Bontnewydd Palaeolithic site

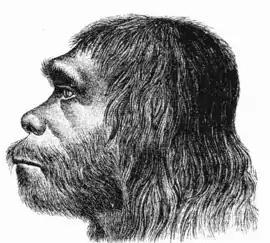
Neanderthal from the period

Bontnewydd was excavated from 1978 by a team from the University of Wales, led by Dr. Stephen Aldhouse Green. Teeth and part of a jawbone from a Neanderthal boy approximately eleven years old were dated to 230,000 years ago.